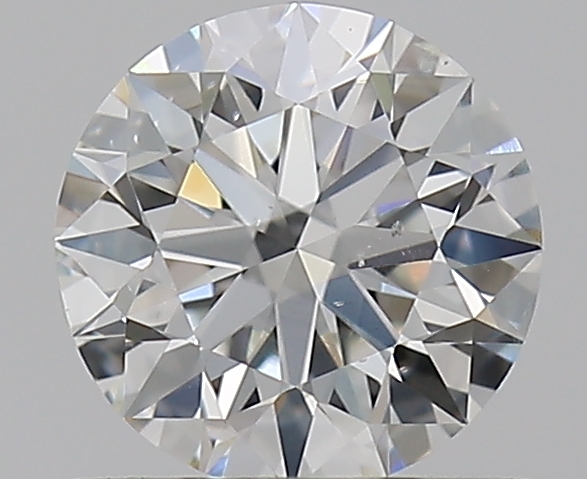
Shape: round
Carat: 0.59
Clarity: SI1
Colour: G
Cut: EX
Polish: EX
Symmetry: EX
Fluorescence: ST
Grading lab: GIA
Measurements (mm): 5.35 x 5.39 x 3.33